Euboean Oration

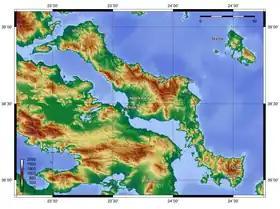
Map of Euboea; Dio claims to have been shipwrecked at the northwestern end.

The overall argument of the work is that poverty is compatible with a virtuous life. A contrast is drawn between the countryside, where it is easy to be poor and virtuous, and the city, where there are many obstacles to a virtuous life for the poor.